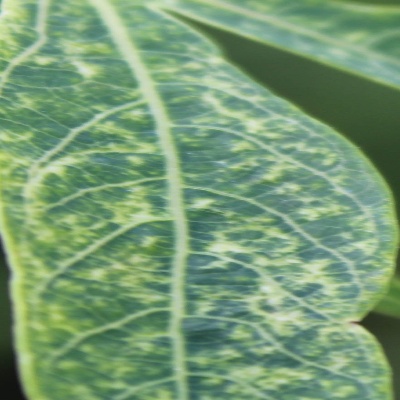
Crop: Cassava
Condition: green mite